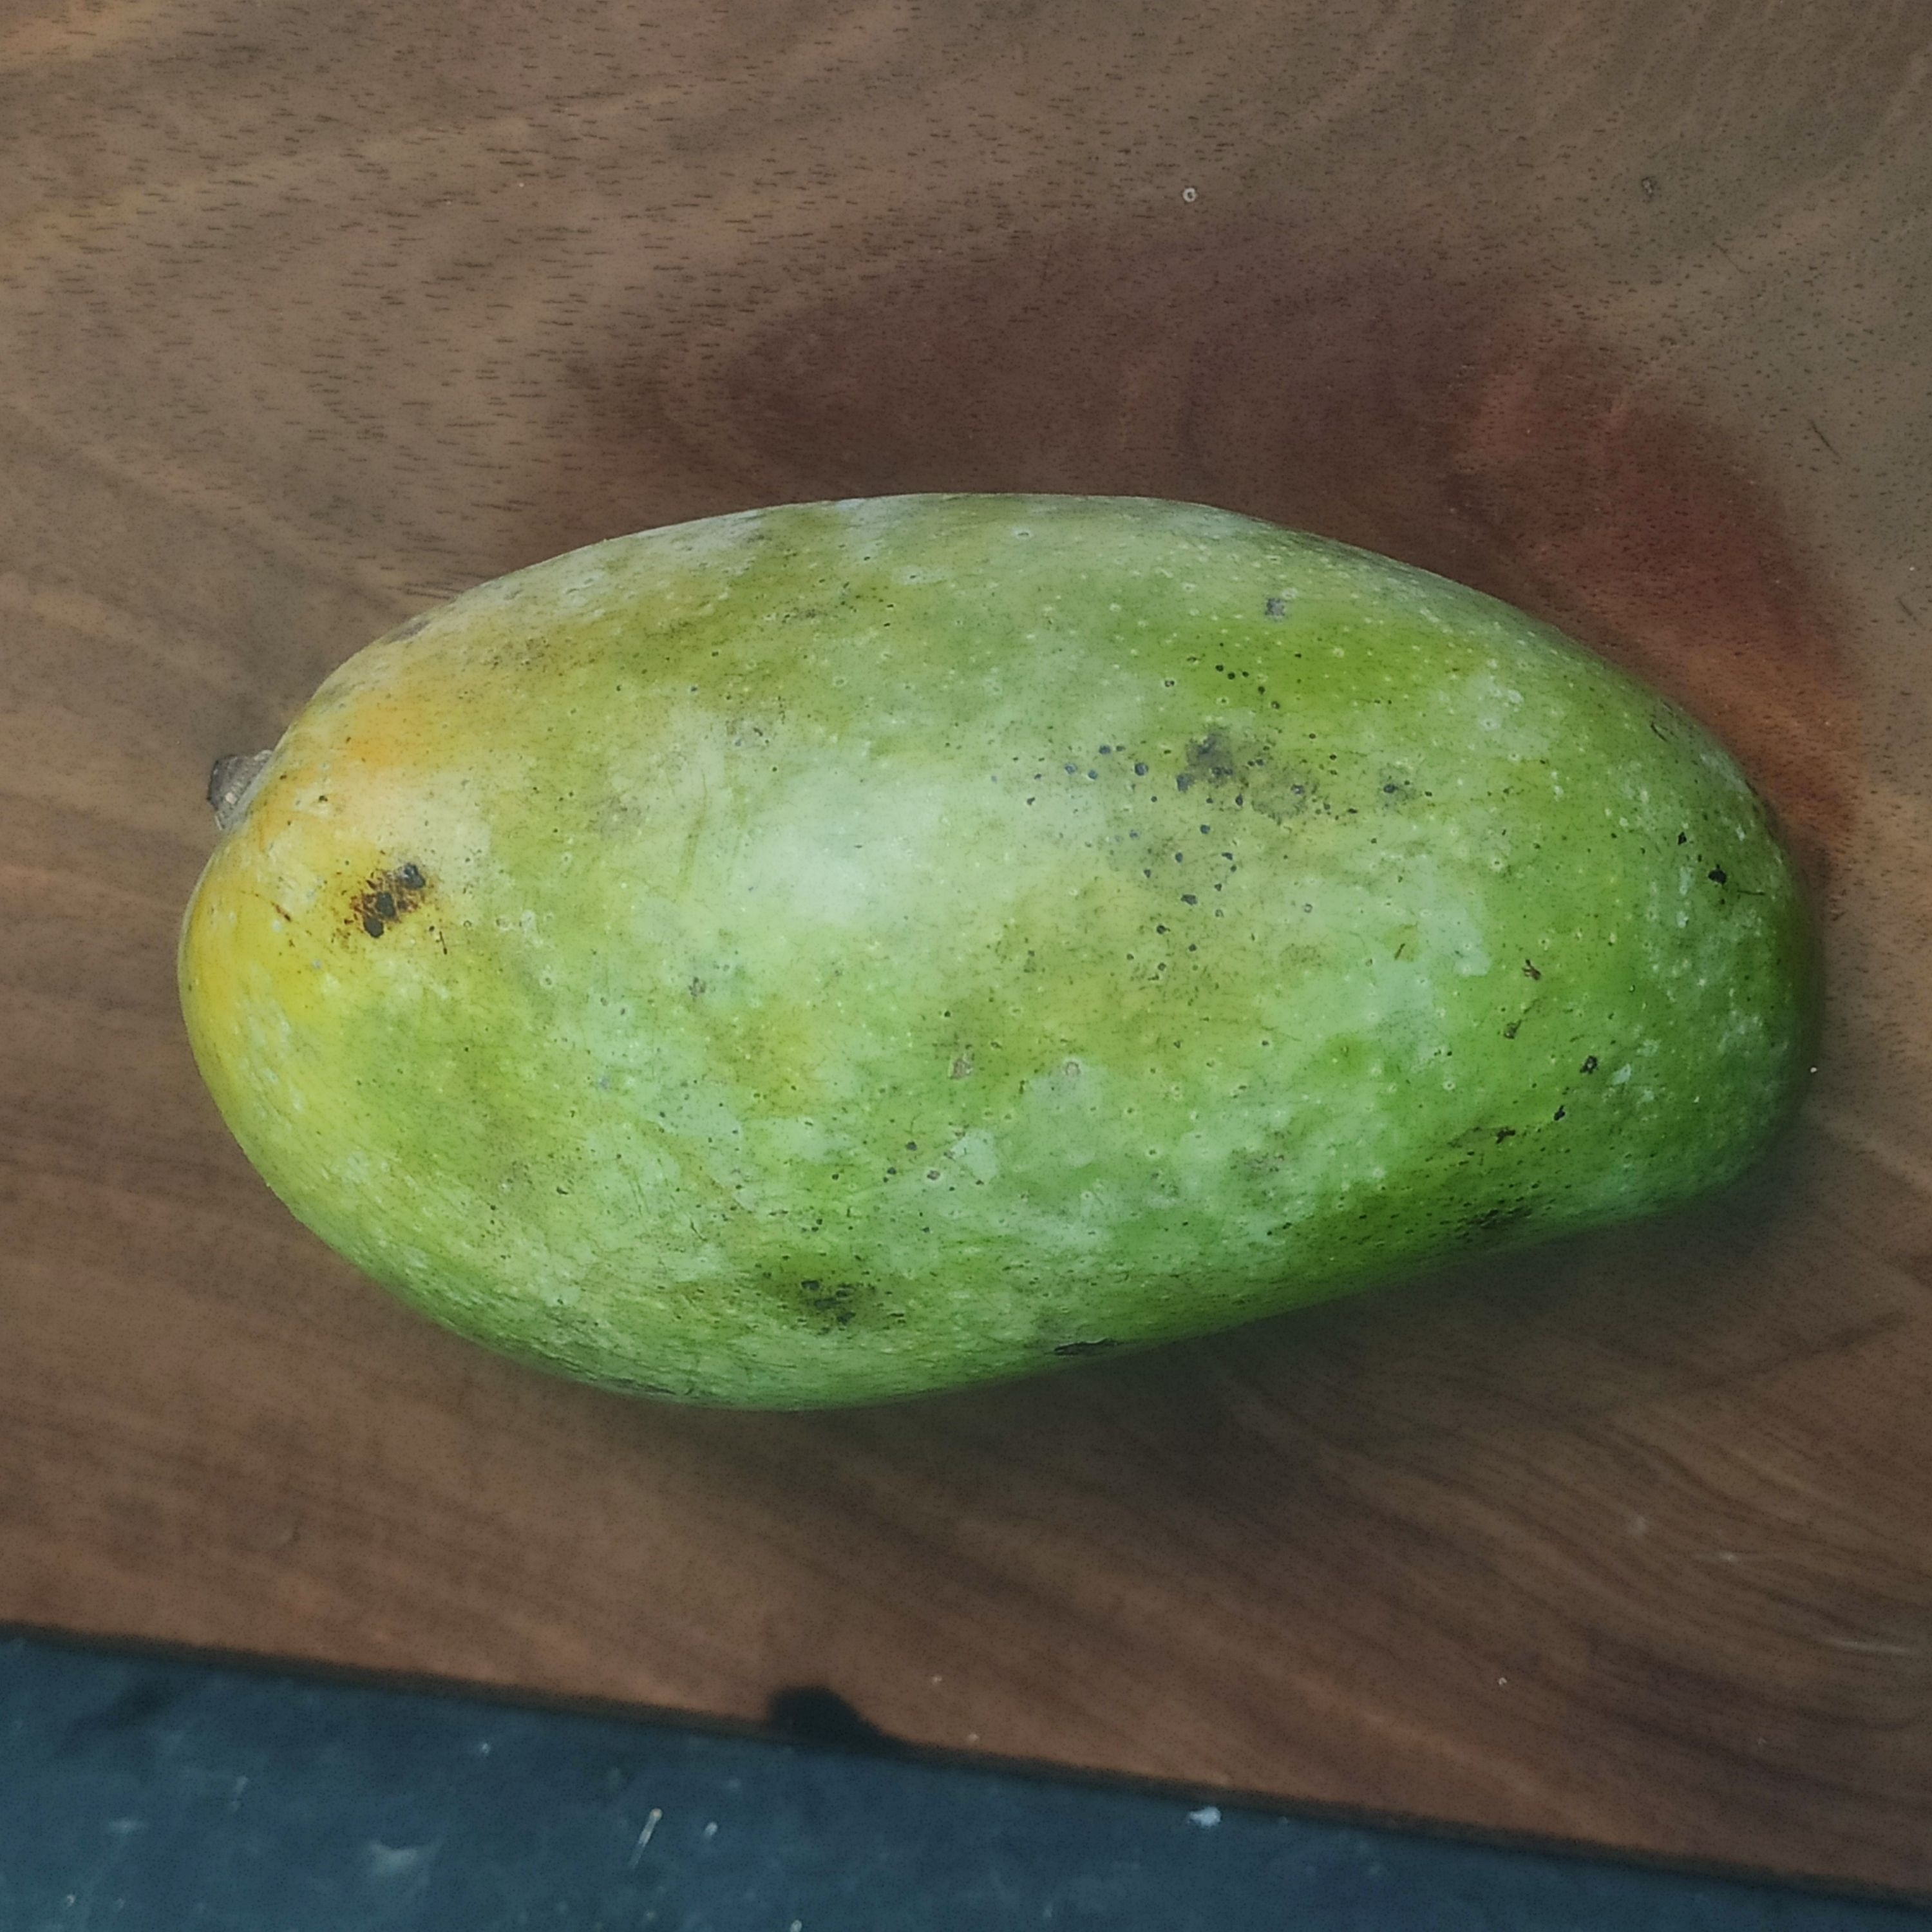
Fruit: mango
Grade: 1st-grade